Keyboard Cat

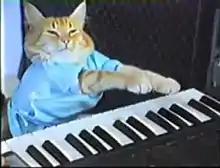
A screenshot from the Keyboard Cat video

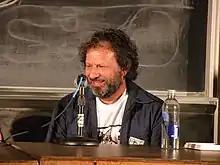
Charlie Schmidt, who made the Keyboard Cat video.

Keyboard Cat is the first cat-based video internet meme. Its original form was a video made in 1984 by Charlie Schmidt of his cat Fatso seemingly playing a musical keyboard (though manipulated by Schmidt off-camera) to a cheery tune. While Schmidt had uploaded the video himself to YouTube in 2007, Brad O'Farrell, with Schmidt's permission, appended the video to the end of a blooper video uploaded in 2009 as if to have the cat "play" the person offstage after the gaffe as they had done in vaudeville. The idea of this quickly expanded on the Internet by numerous other users, typically under the name "Play Him Off, Keyboard Cat", and became a popular meme on YouTube.